Sydney Observatory

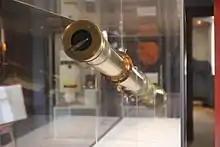
Photoheliograph used to photograph the sun

All government astronomers from Scott to Cooke were worried about increasing levels of city light, vibration from traffic and magnetic disturbance which rendered the Flagstaff Hill site increasingly unsuitable. Recommendations had been made by Smalley in 1864 and others in the first quarter of the twentieth century. While Russell had managed to have the astrographic telescope relocated to Pennant Hills, there was general worry over the reaction to the cost of relocation of the whole observatory. In July 1925 Cooke wrote to his minister pointing out the problems at the site and with the equipment. The State Cabinet took him at his word and in October decided to close the observatory rather than face the cost of removal and re-equipment. However, protests from the Board of Visitors, the Royal Society of NSW, the NSW Branch of the British Astronomical Association, the University of Sydney and interested members of the public caused the Government to change its mind and allow the observatory to continue - but with a heavily reduced staff and program. Most of the staff were transferred to other departments and Cooke was retired the following year. Only the time ball and completion of the astrographic program survived. This experience inhibited later Government Astronomers in their arguments for a new site.